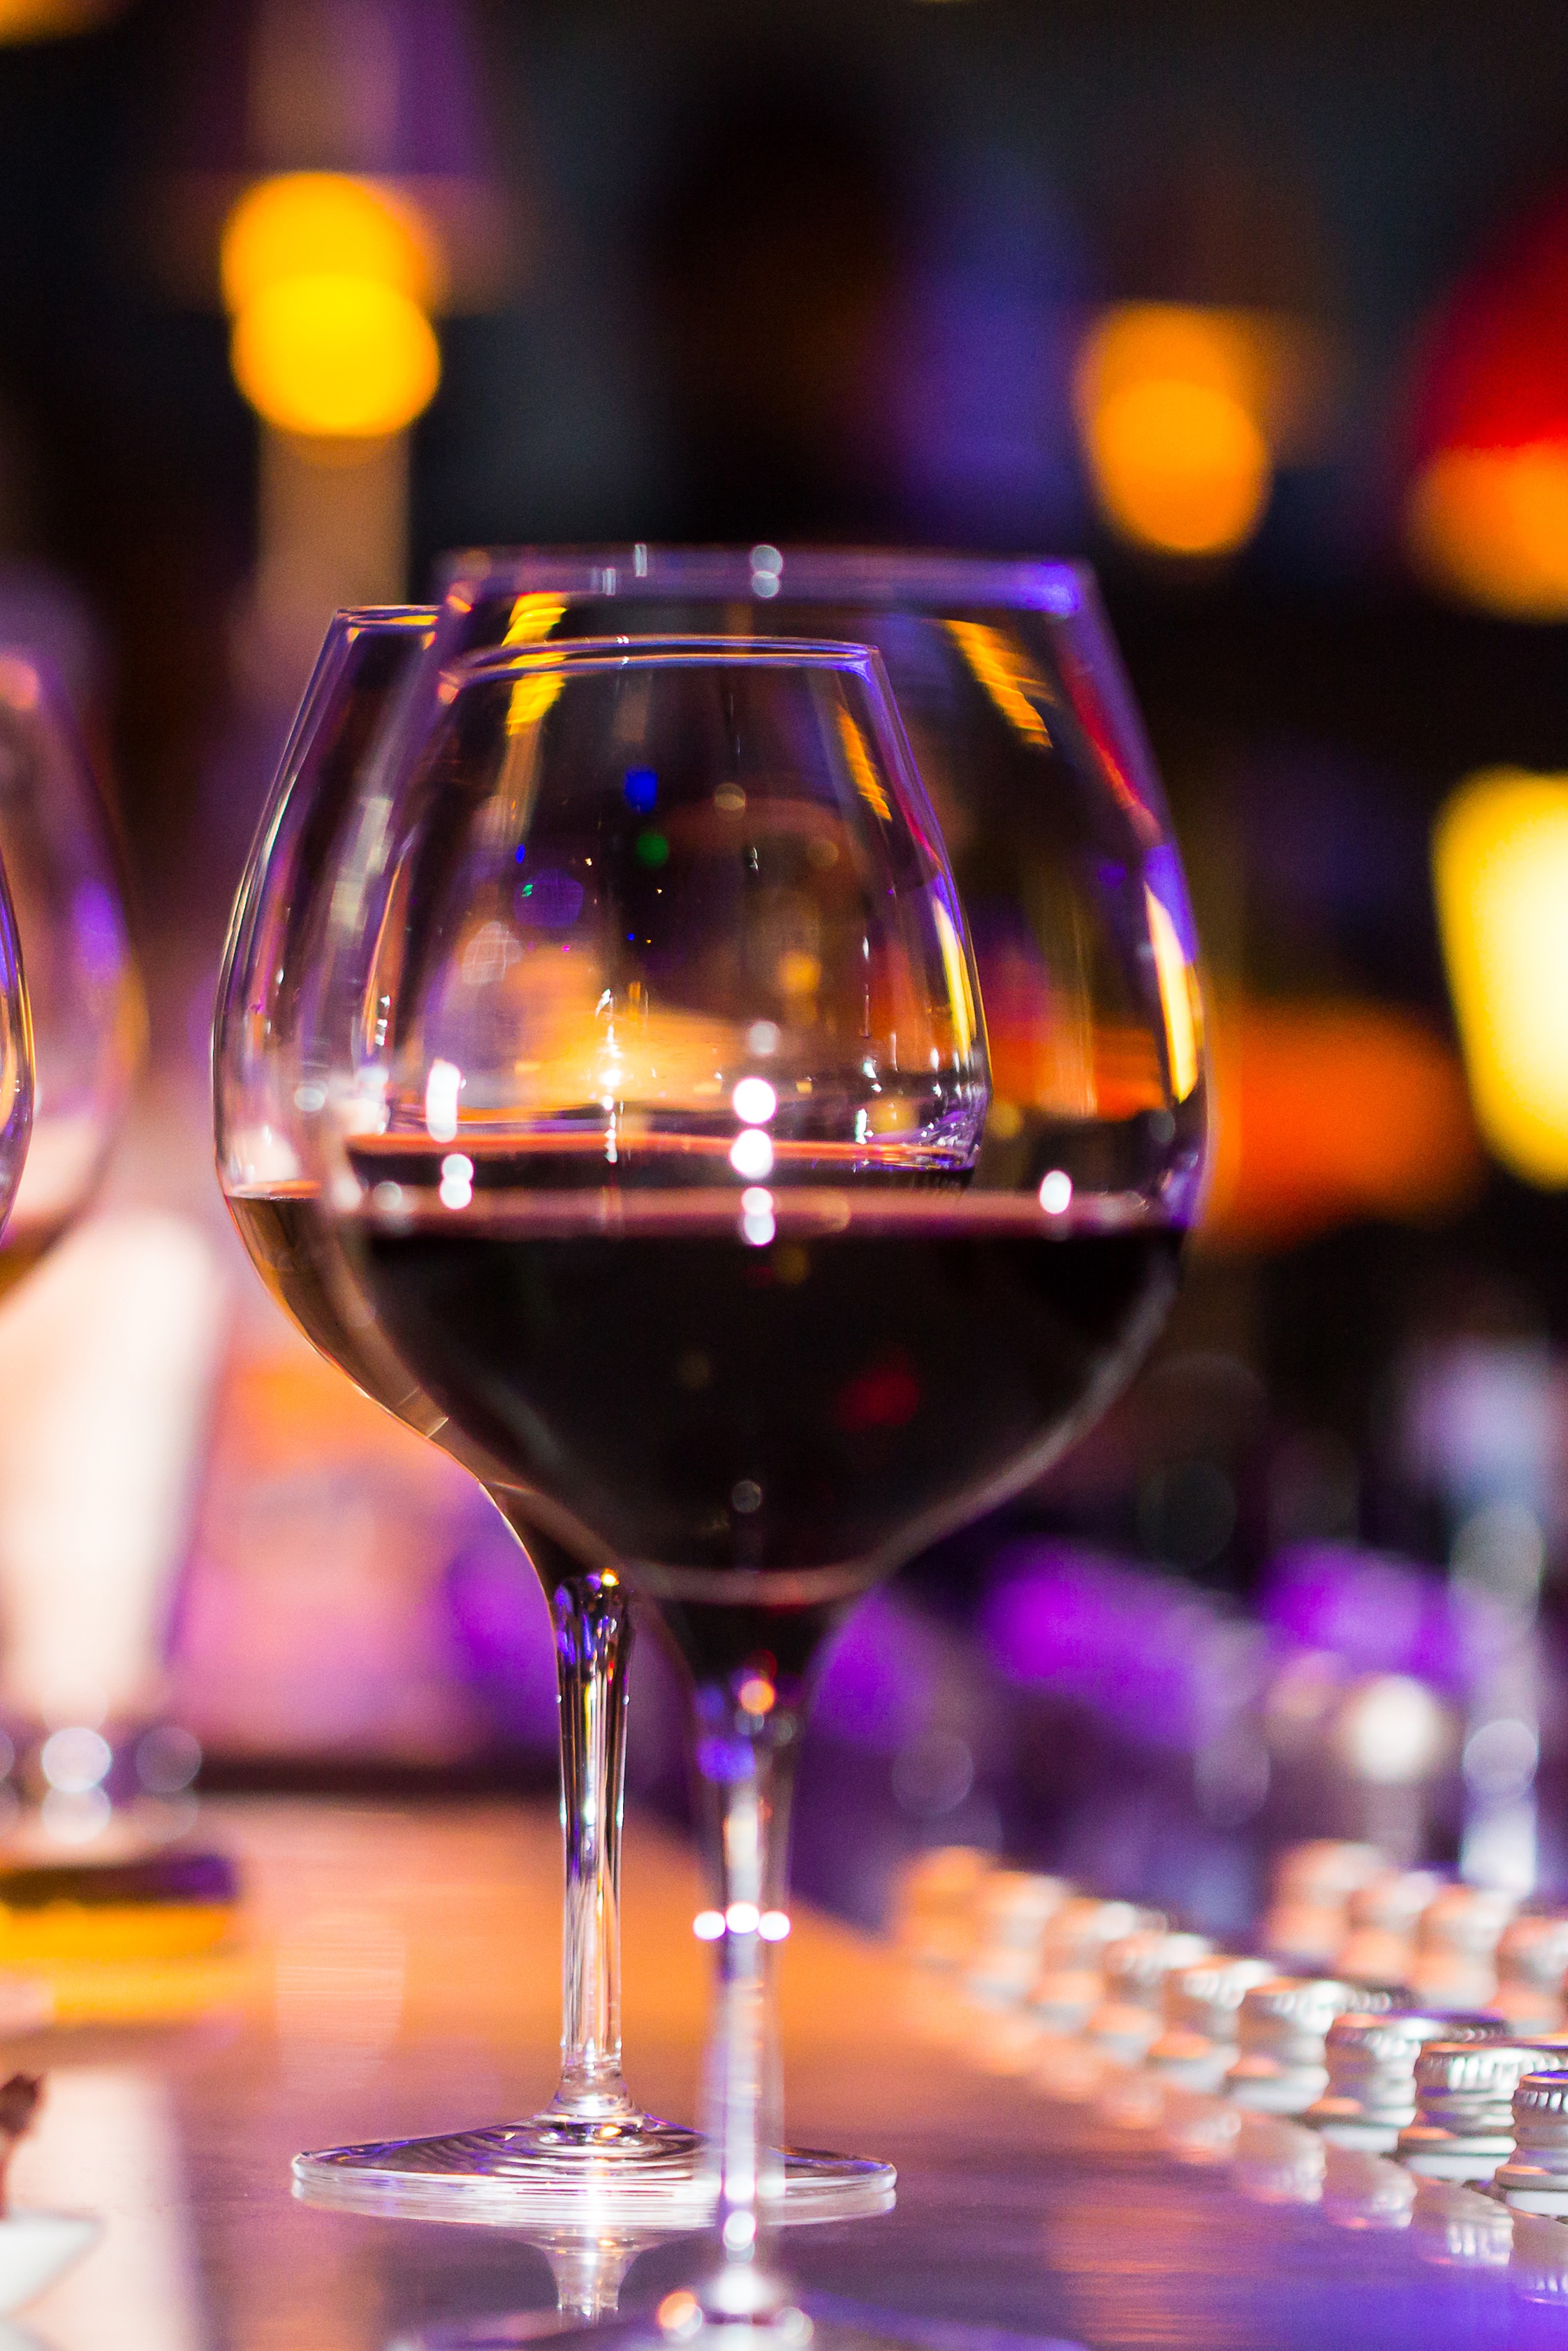
wine, glass, vacation, color, drink, wine glass, reception, wine glasses, stemware, alcoholic beverage, romantic setting, distilled beverage